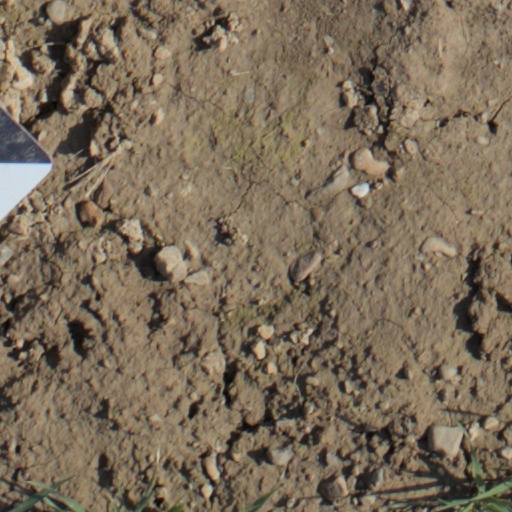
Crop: wheat